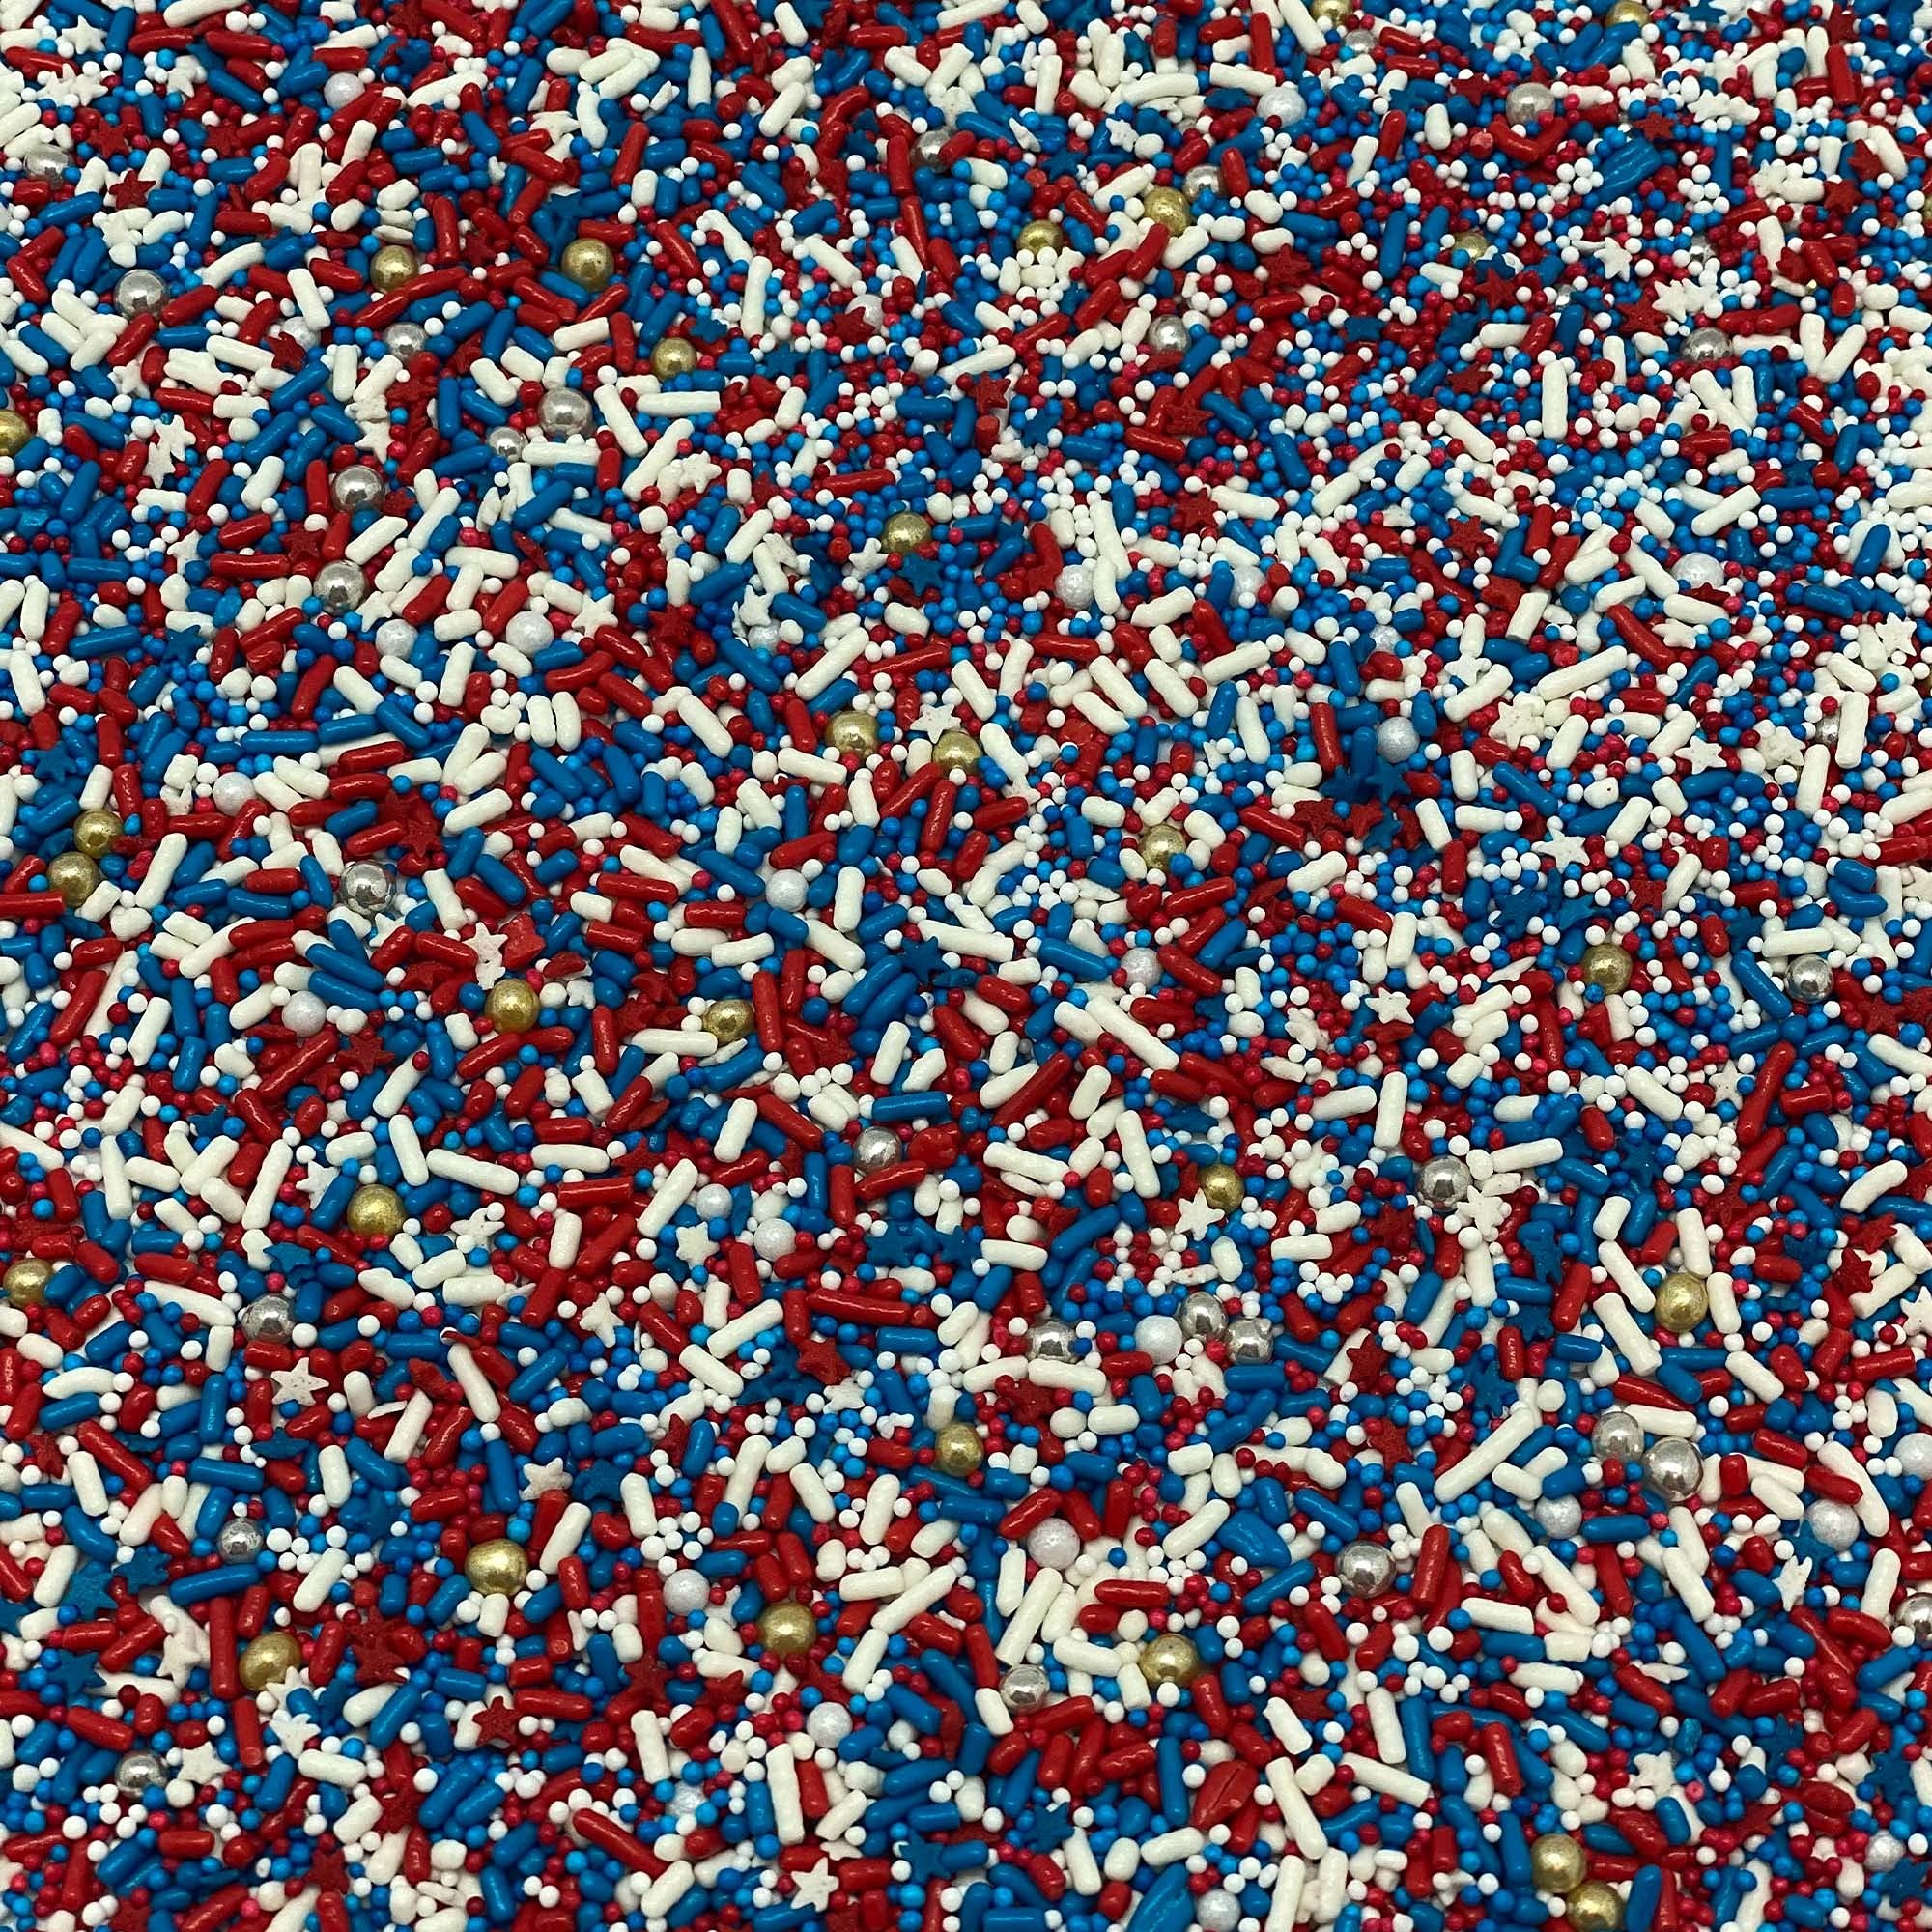
Item Name: 4th of July Mix Patriotic Sprinkles for Baking Cakes, Cookies, Cupcakes- 4th of July Cake Decorations with Jimmies, Nonpareils and Mix Patriotic Sprinkles. (4 OZ)
Bullet Point 1: Vibrant mix of jimmies, nonpareils, and other patriotic-themed sprinkles
Bullet Point 2: Perfect for decorating cakes, cookies, and cupcakes for 4th of July celebrations
Bullet Point 3: Comes in a convenient 4 oz container, ensuring plenty of sprinkles for multiple treats
Bullet Point 4: Ideal for adding a festive and patriotic touch to homemade desserts
Bullet Point 5: Great for parties, picnics, and gatherings to celebrate Independence Day
Product Description: Celebrate in style with our 4th of July Mix Patriotic Sprinkles, designed to add a festive touch to your baked goods. Perfect for cakes, cookies, and cupcakes, this mix includes a vibrant assortment of jimmies, nonpareils, and other patriotic-themed sprinkles. Each 4 oz container ensures you have plenty to decorate numerous treats, making it ideal for parties and gatherings. Elevate your Independence Day desserts with these colorful and flavorful decorations that are sure to delight both kids and adults alike.
Value: 1.0
Unit: Count

Price: 9.98